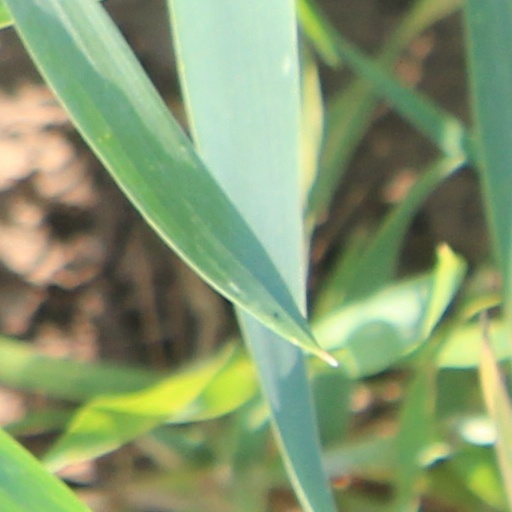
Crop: wheat